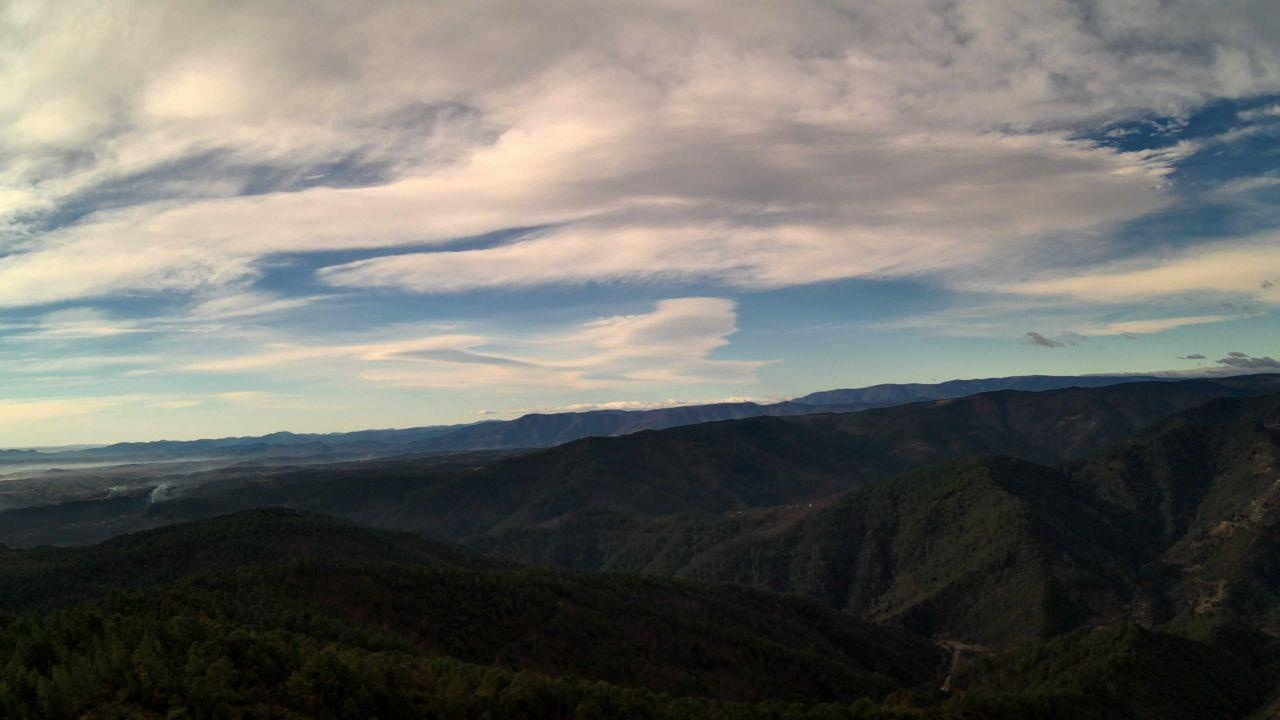
Fire: no
Smoke: yes